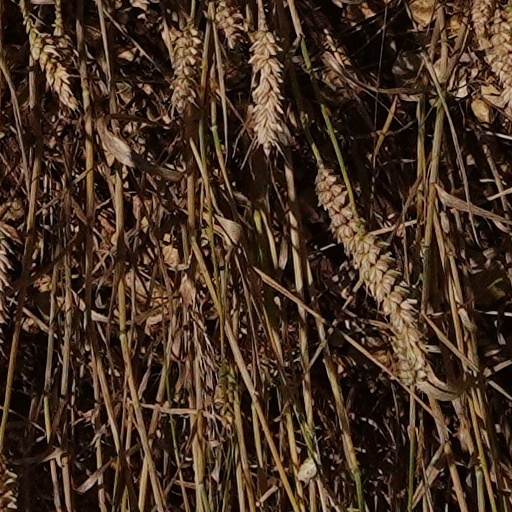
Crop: wheat